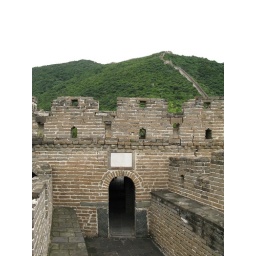
Great wall tower and wall in background